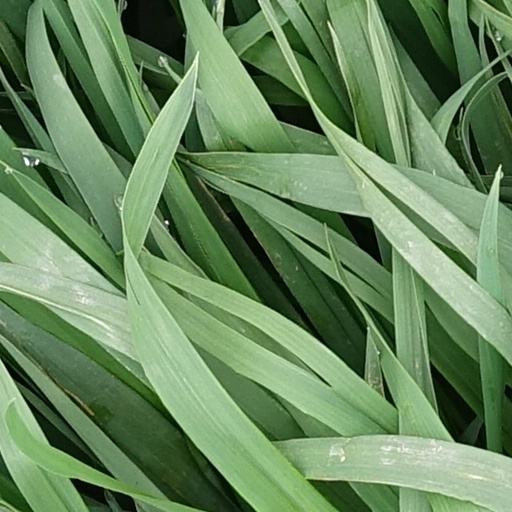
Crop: wheat